Villa St. Rose

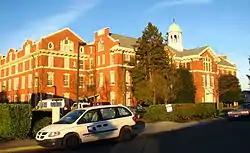
Villa St. Rose in 2009

The Villa St. Rose is a former Catholic convent and girls' school located in north Portland, Oregon. It is listed on the National Register of Historic Places.